Sky position (RA, Dec in degrees): 200.071, 10.238
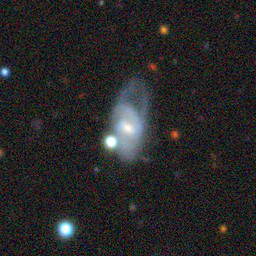
Galaxy morphology: Disturbed Galaxies